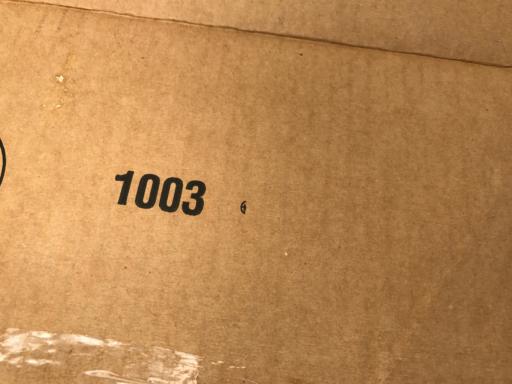
Waste category: cardboard